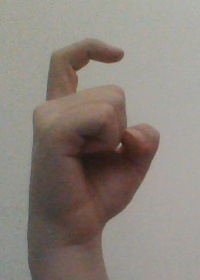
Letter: ra